Malham Tarn Estate

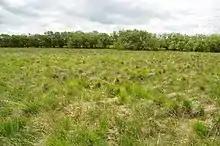
Grassland and woodland in Malham Tarn NNR

The estate is located in the Pennines and lies between Wharfedale and Ribblesdale. It covers and includes around of woodland. The majority of the land is used by six holdings who operate based on agricultural tenancies and grazing licences for cows and sheep.